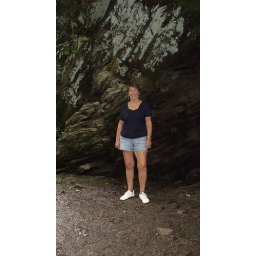
Pat under a rock formation along the trail to Grotto Falls a 1.4 up hill hike 09